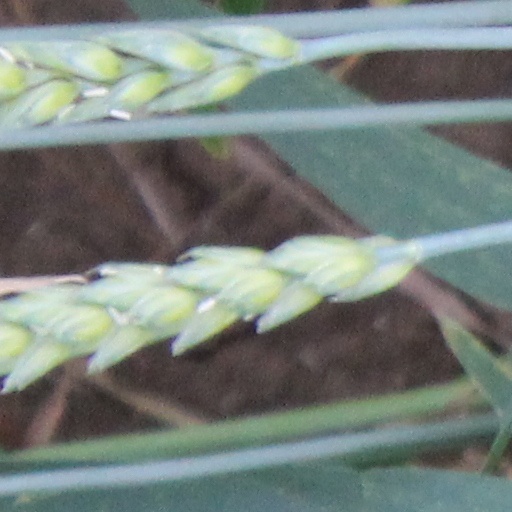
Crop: wheat